ZJ Boarding House

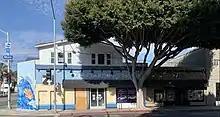
Exterior of the store as of March 2021

Since moving to the Santa Monica location, the store has been expanded to the two neighboring storefronts. In August 2020, the store announced that it was unable to reach a new agreement with the owners of the building it occupied and would close effective September 1, 2020. In December 2020, the store announced that it would reopen in Spring 2021.